Mount Rainier National Park

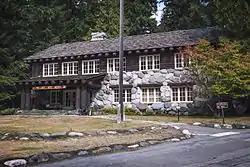
National Park Service 1928 Administration Building at Longmire

Longmire is a visitor center in Mount Rainier National Park, located east of the Nisqually Entrance. The area is named after James Longmire, an early settler in Puget Sound. The area is in the Nisqually River valley at an elevation of between The Ramparts Ridge and the Tatoosh Range. Longmire is surrounded by old-growth Douglas fir, western red cedar and western hemlock.